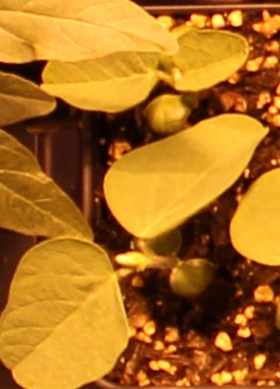
Label: Soybean